Steve Sabella

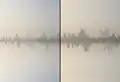
"Sinopia" (detail) (2014) by Steve Sabella

Since the beginning of his artistic career, Sabella has experimented and played upon the traditions of the photographic medium: his 1997 series "Search" was shot on infrared film; "Kan Yama Kan" (2005) and "Settlement - Six Israelis & One Palestinian" (2008-2010) both reconfigure photographs to be viewed through installation; photographs in his works "Till the End" (1997) and "38 Days of Re-Collection" (2014) are printed on stones and fragments of paint, respectively. Sabella's photo-collages such as "Euphoria" (2010) and "Metamorphosis" (2012) have elicited comparisons to the medium of painting; in this respect, the artist and historian Kamal Boullata has written, "Over the last decade [Sabella] has been using his camera as a painter uses his brush... A few decades ago, that is, long before globalization permeated all fields of cultural expression in our world, I wrote on the evolution of Palestinian painting following the country's national catastrophe in 1948. I documented how painters living at home or as refugees in the proximity of the homeland have universally employed a representational language of expression. The further away they lived, the more they engaged in abstraction. At the time, I never imagined such a phenomenon could possibly manifest itself in the field of photography."